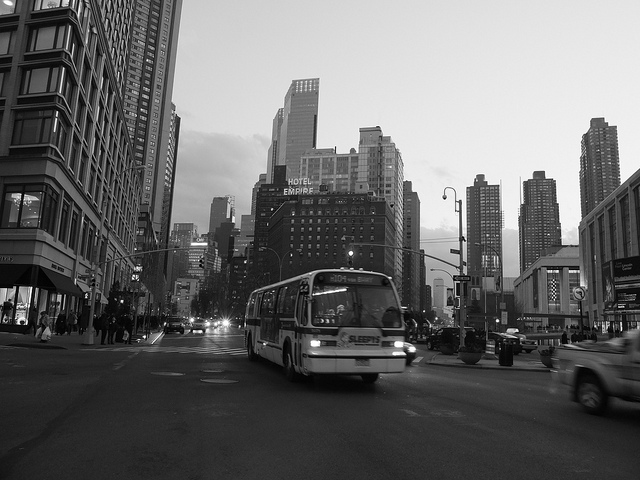
user: Given an image and a question. Answer the question in a short answer. Question: What type of landscape is this? Short Answer:
assistant: urban